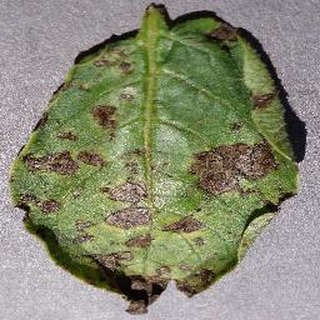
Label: potato_early_blight